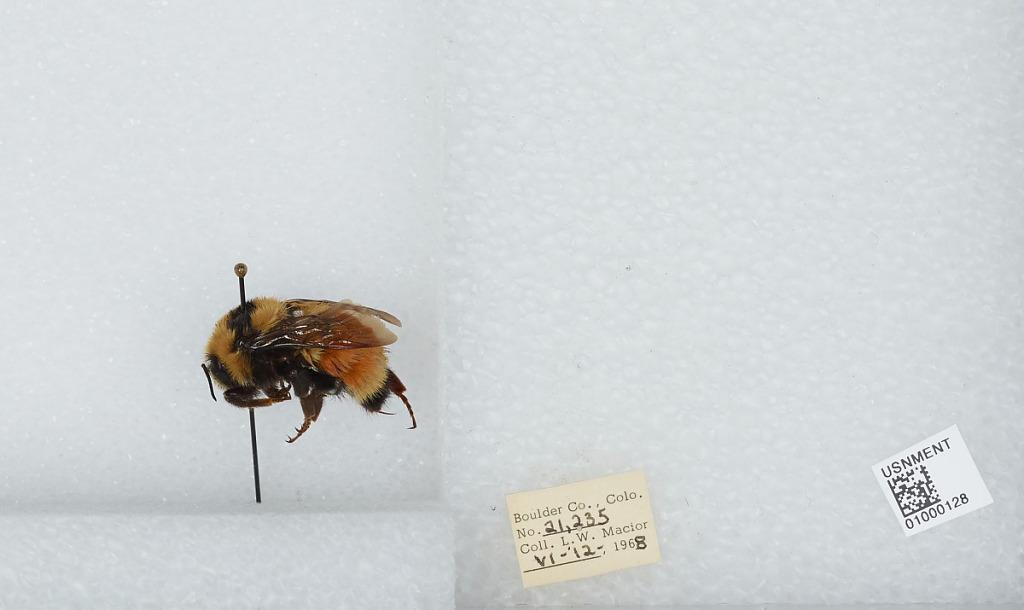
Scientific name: Bombus (Pyrobombus) huntii Greene
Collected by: L. Macior
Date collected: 1968-6-12
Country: United States
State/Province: Colorado
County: Boulder
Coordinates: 39.9672, -105.259